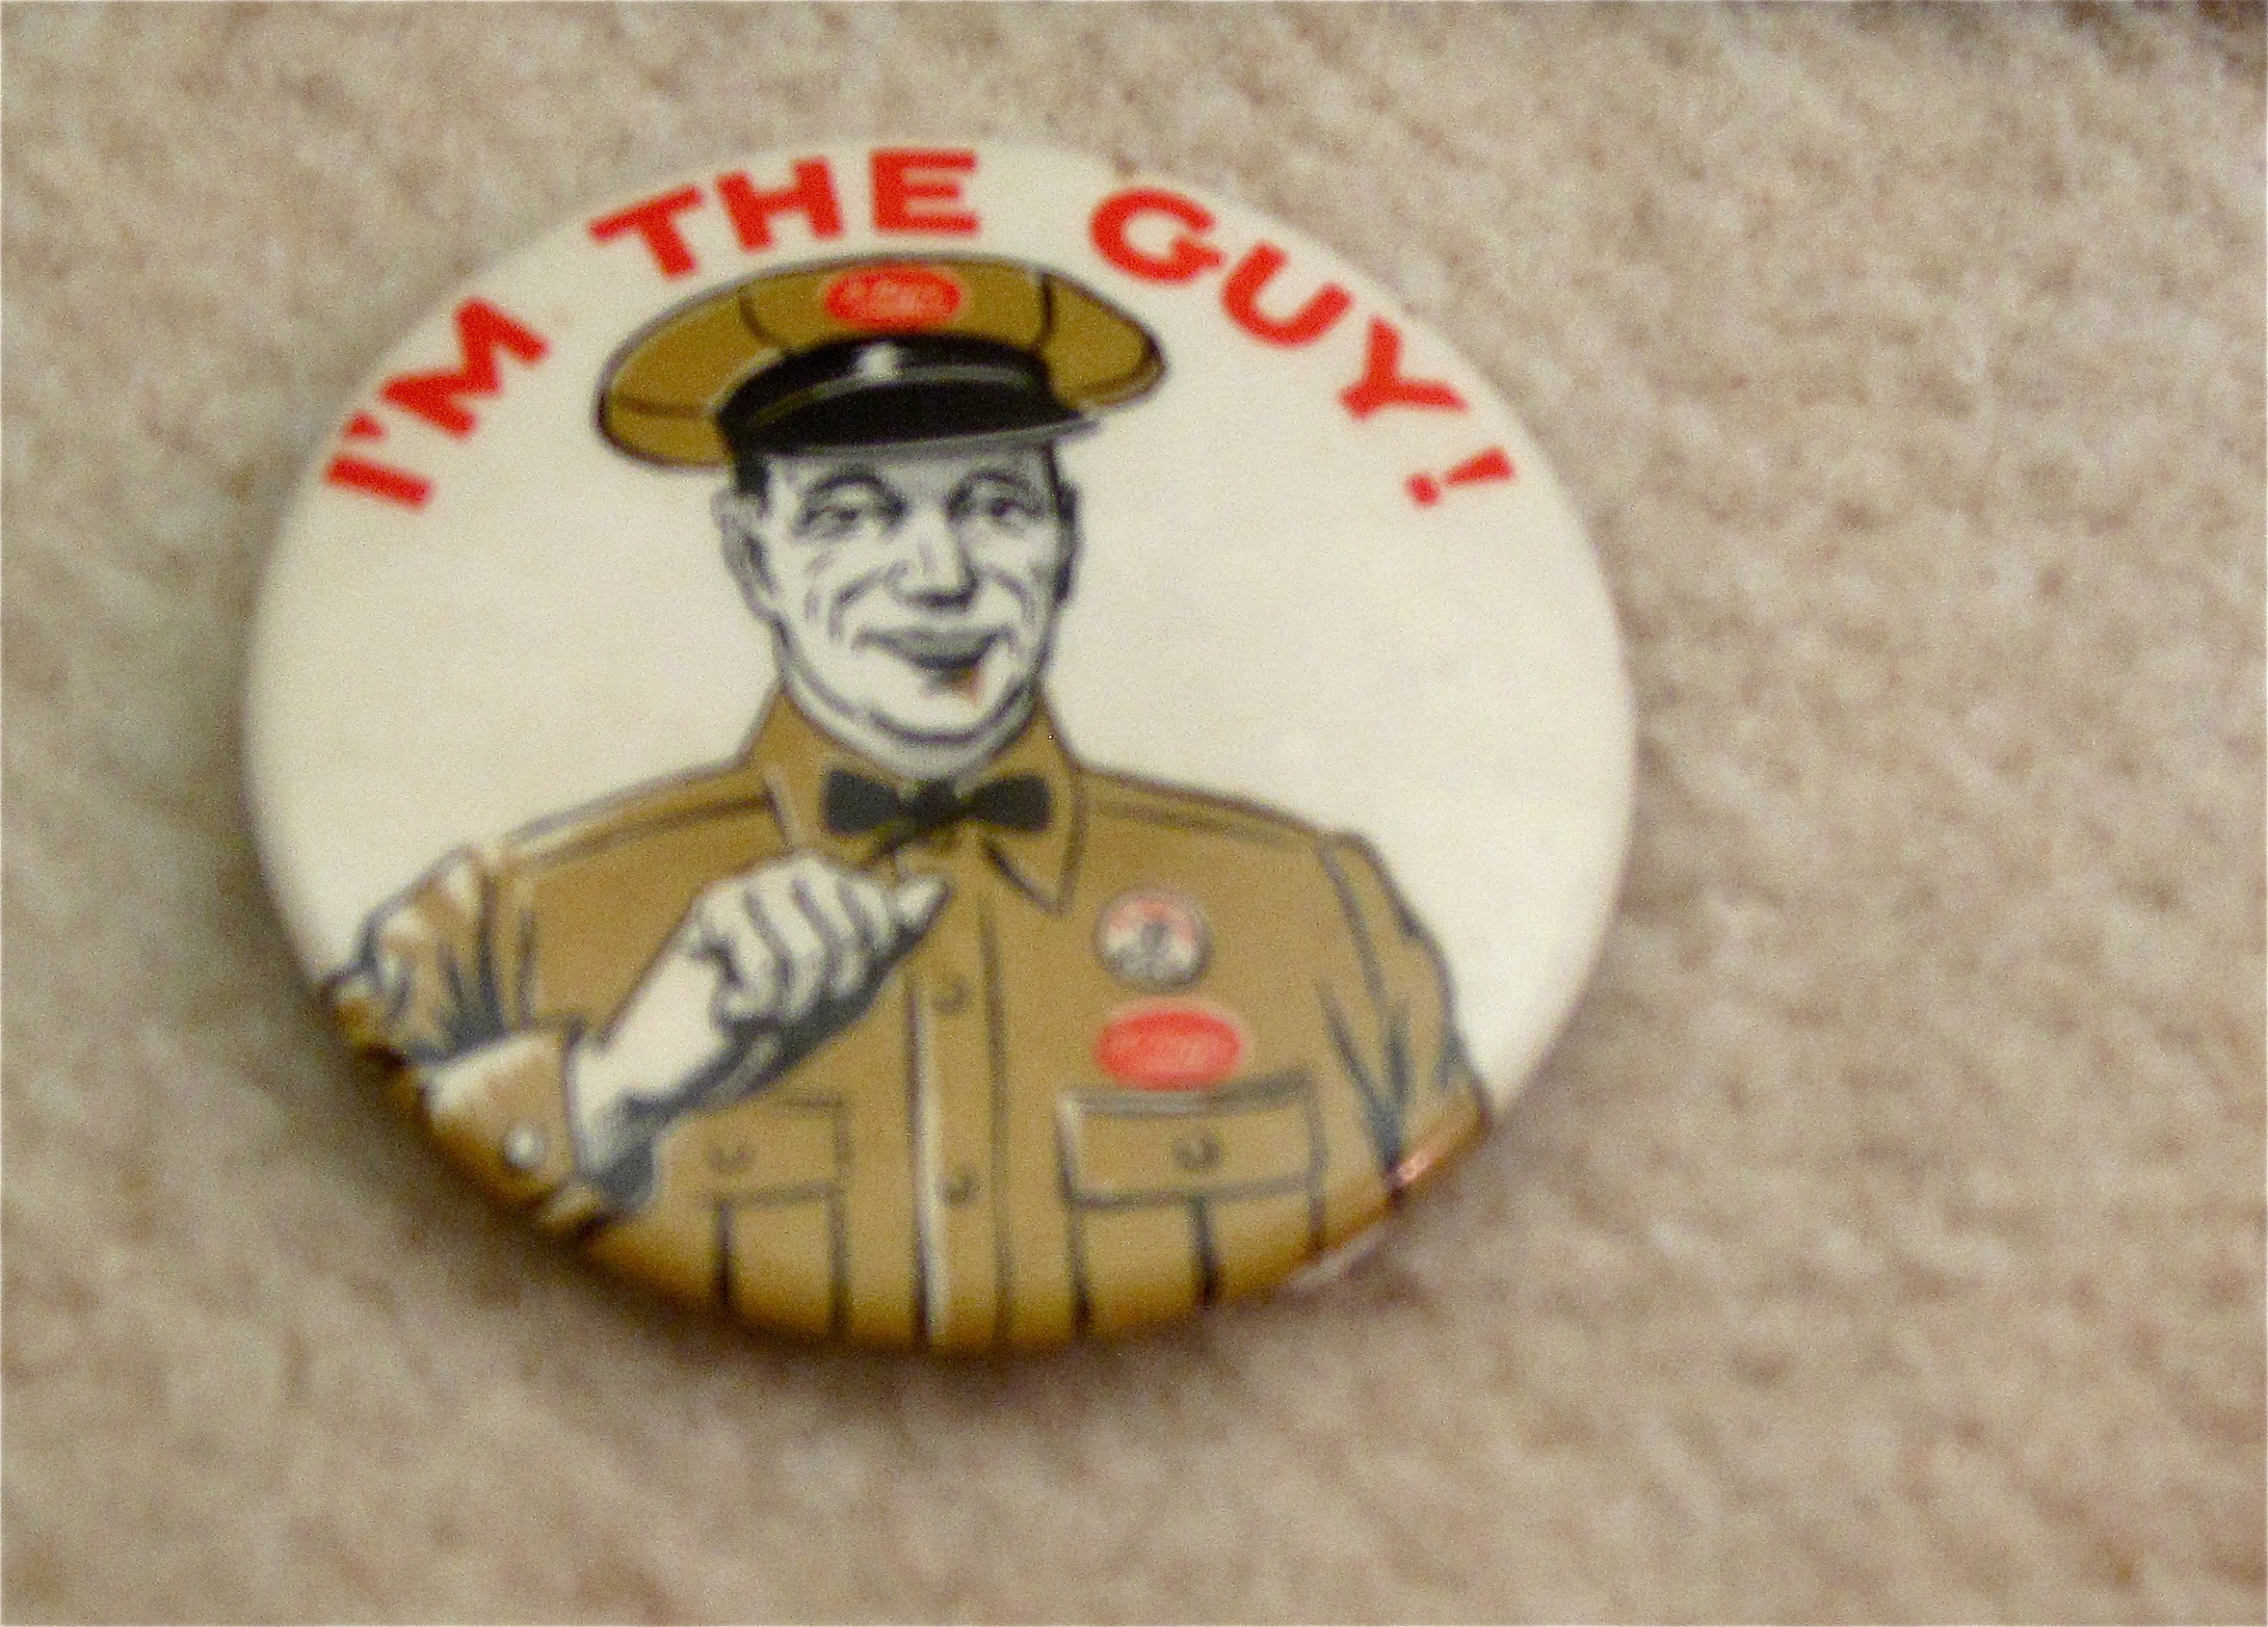
miniature, texas, badge, waco, fashion accessory